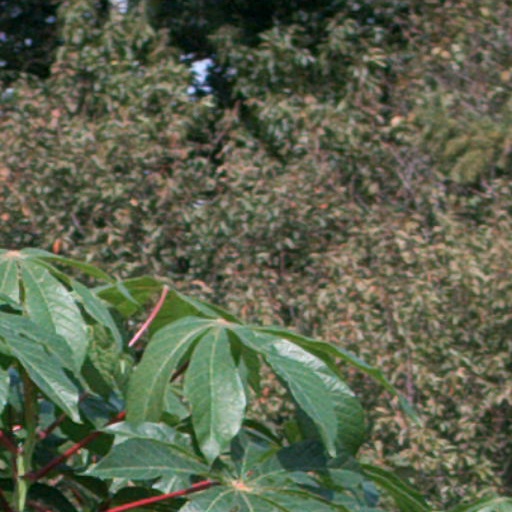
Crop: cassava